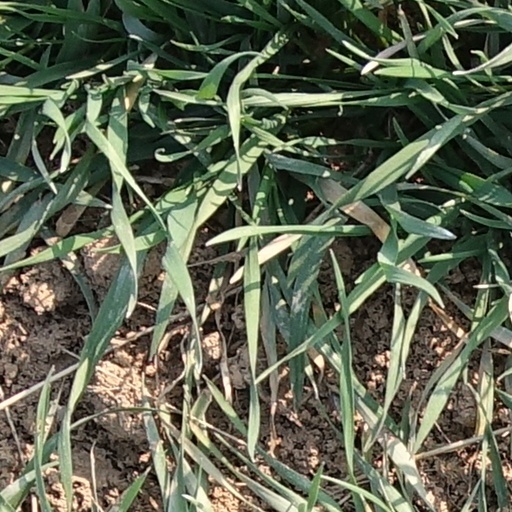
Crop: wheat